Theresa Goell

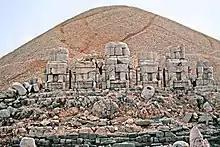
Nemrud Dagh, the site that became Goell's life's work

After the war, Goell travelled to Tarsus in southern Turkey, having been invited by Hetty Goldman; she spent the next few months working on the excavations there. She continued to work on the excavations at Tarsus until 1953, and due to Goldman's illness, ended up supervising the dig and overseeing the writing up of the results.